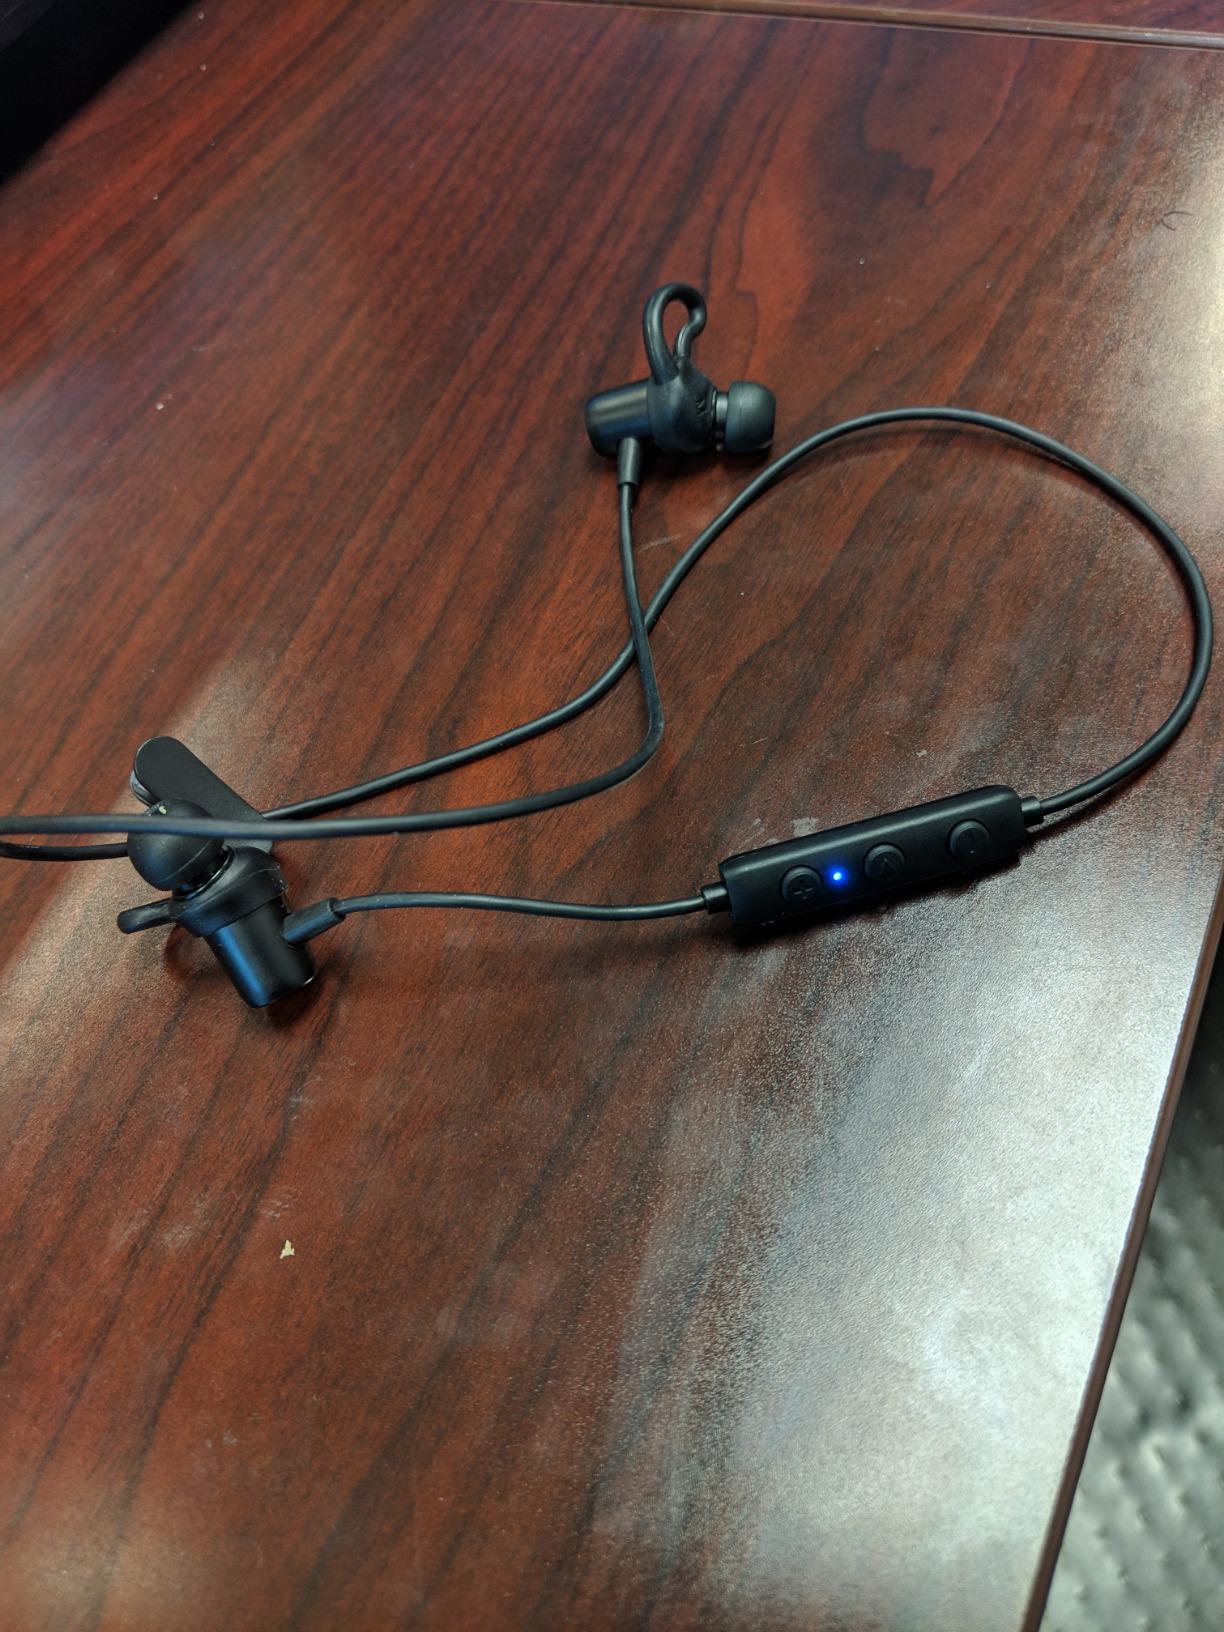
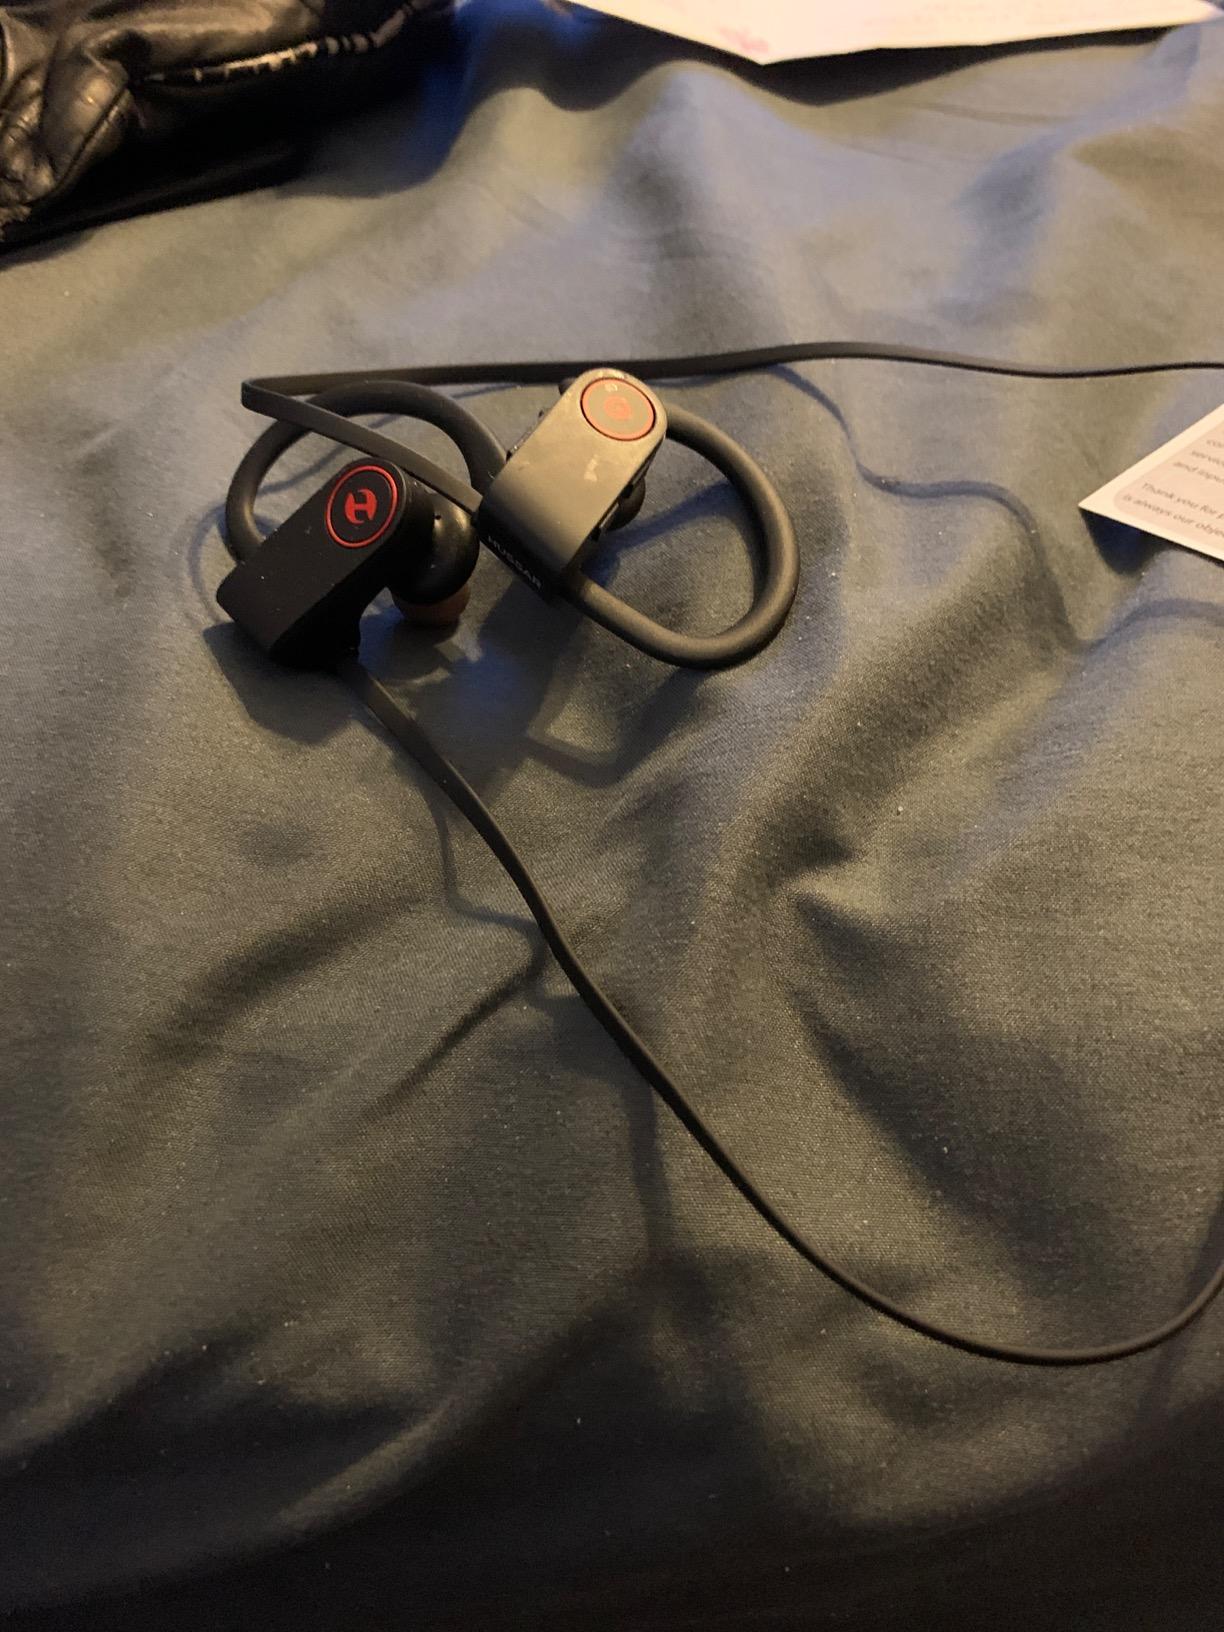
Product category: headphones
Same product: no